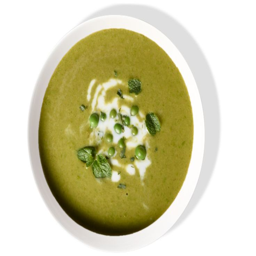
ditch the juice this summer and go for this healthy green soup instead .